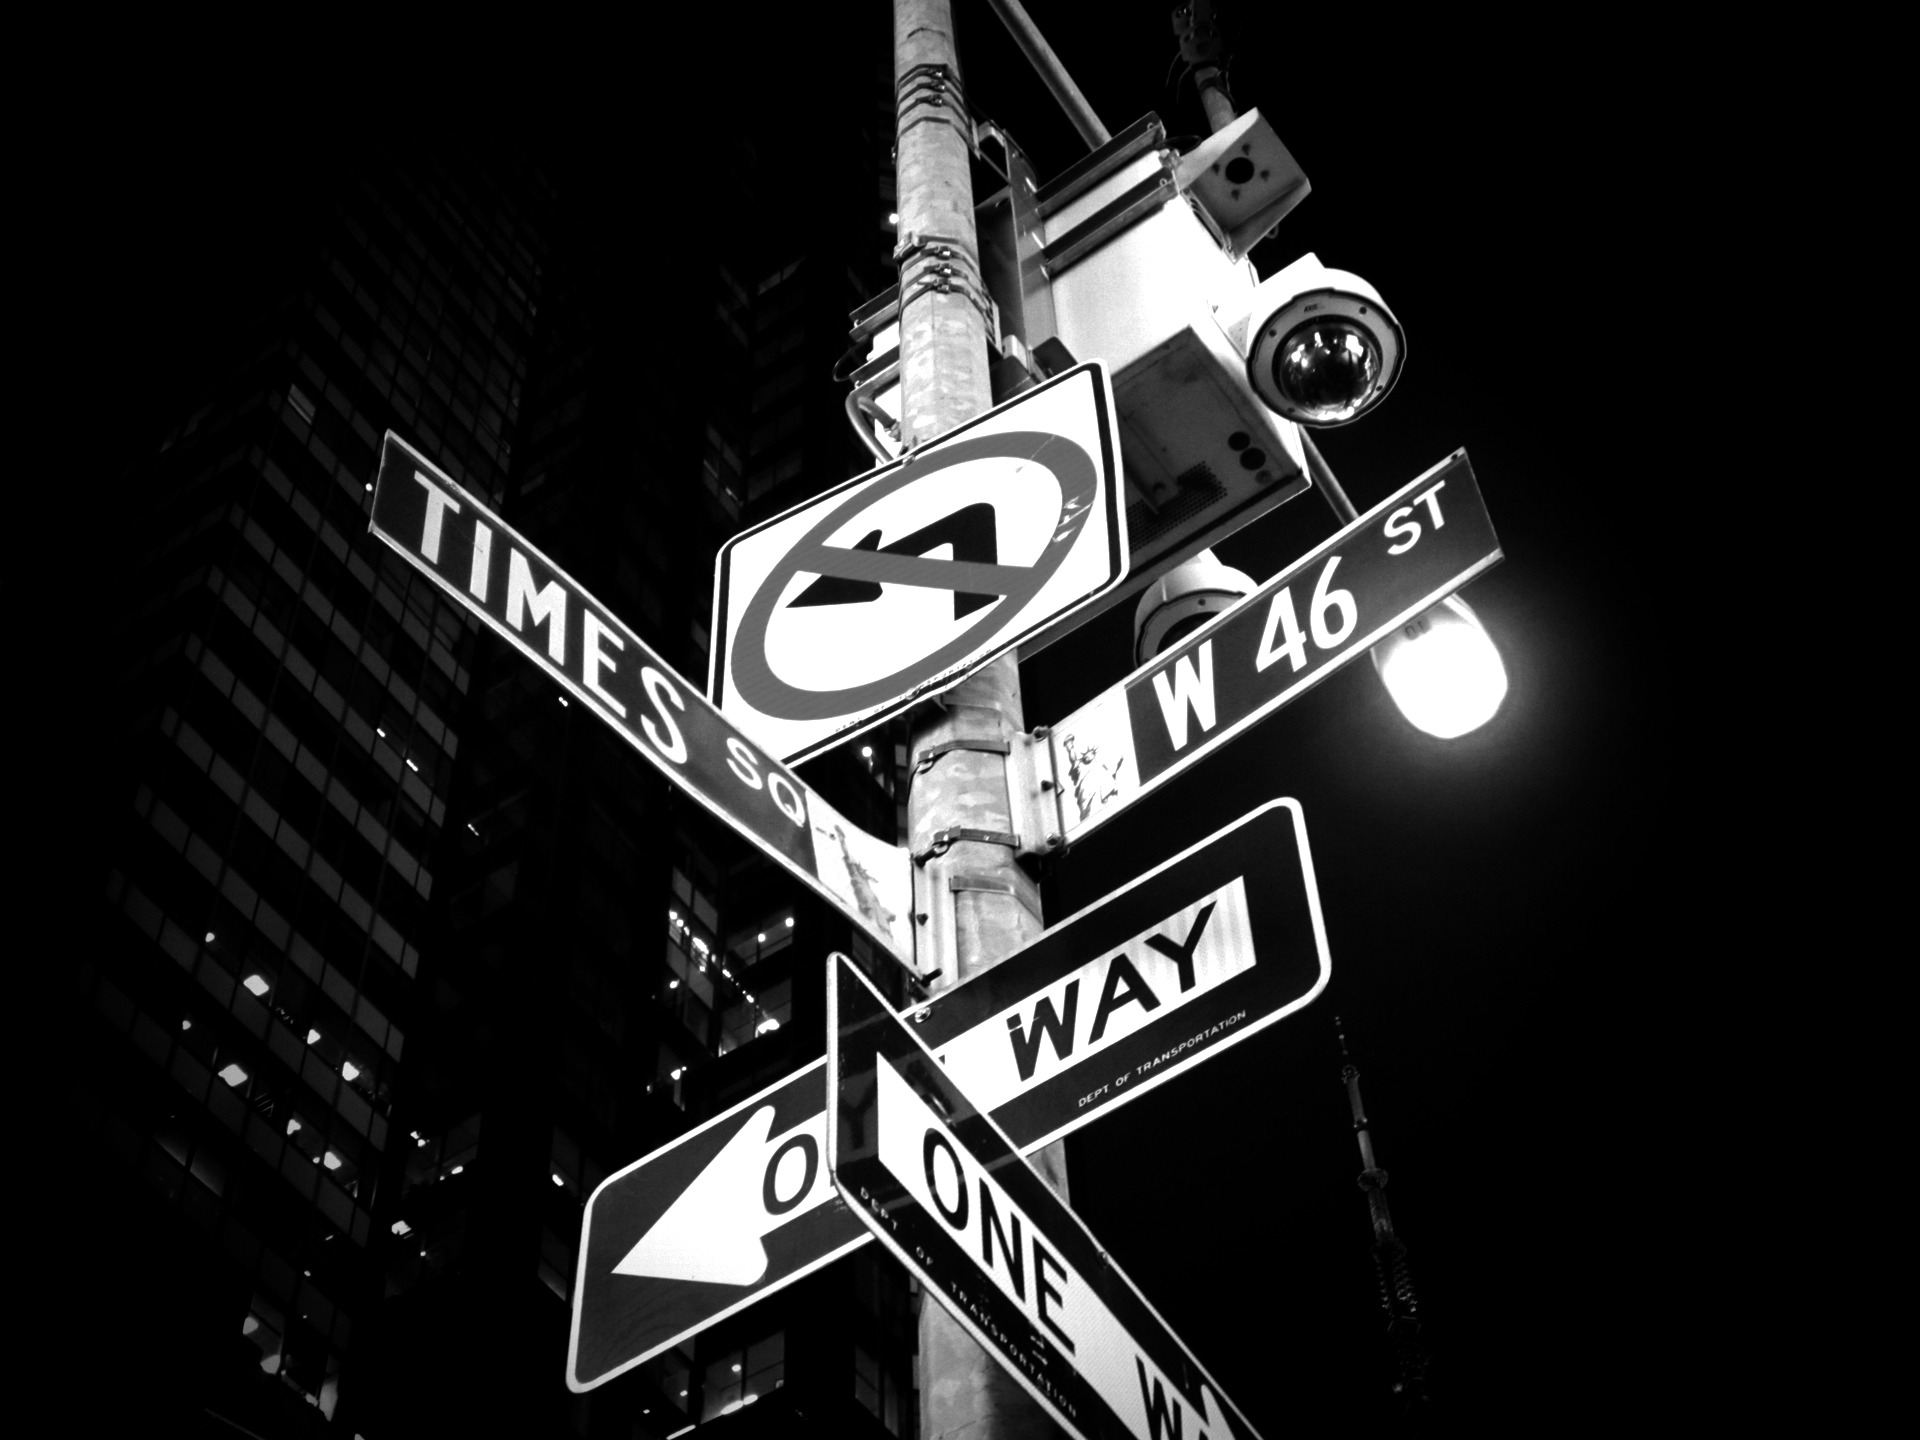
black and white, street, number, city, new york, times square, sign, symbol, black, monochrome, brand, font, illustration, logo, road signs, monochrome photography, computer wallpaper